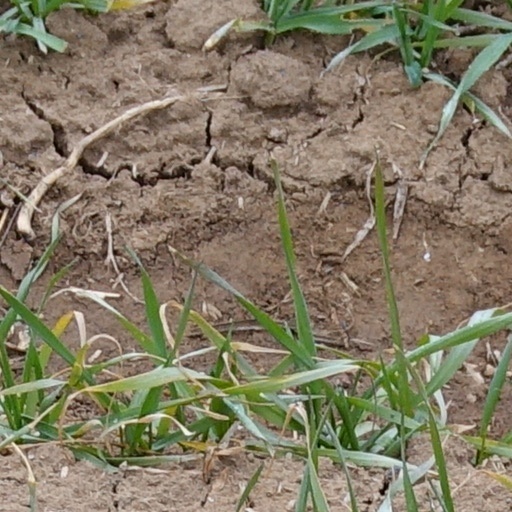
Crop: wheat